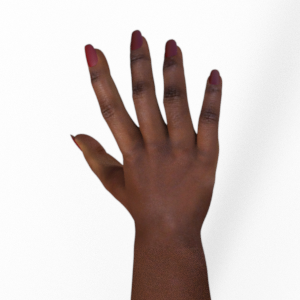
Label: paper